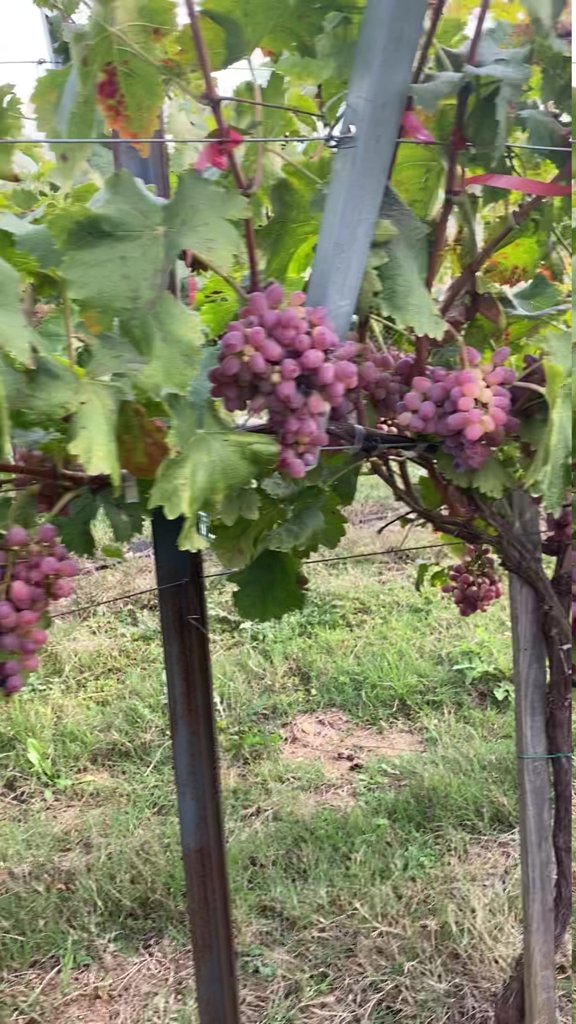
Berries visible: 127
Grape clusters: 5